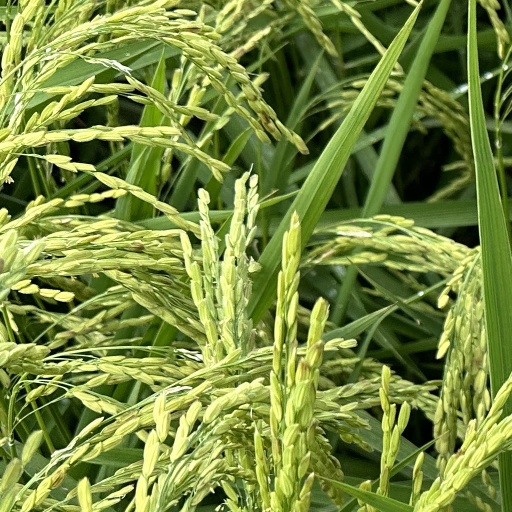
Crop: rice